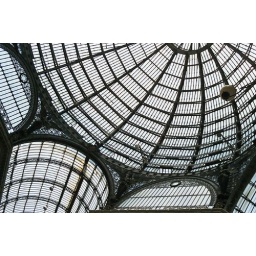
glass roof in the Galleria Umberto I, Napoli